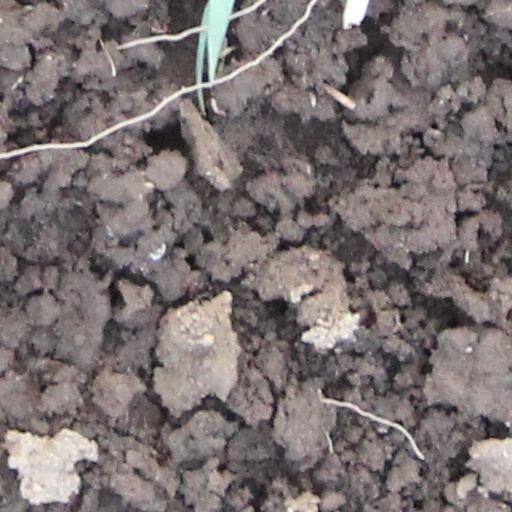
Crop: wheat